Hamid Karzai

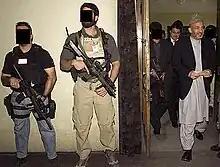
Bodyguards from "United States Naval Special Warfare Development Group" provide close protection for Karzai.

Many people have plotted to assassinate Karzai, especially the Taliban's Quetta Shura and the Taliban-allied Haqqani network which allegedly receives support and guidance from Pakistan's Inter-Services Intelligence (ISI) spy network. As recent as October 2011, while Karzai was visiting India to sign an important strategic partnership agreement with Indian Prime Minister Manmohan Singh, Afghan agents of the National Directorate of Security (NDS) arrested 6 people in Kabul for planning to assassinate Karzai. Among those involved in the assassination plot were four Kabul University students and one of its professors, Dr. Aimal Habib, as well as Mohibullah Ahmadi who was one of the guards outside the Presidential Palace in Kabul. The alleged group of assassins were associates of al Qaida and the Haqqani network, and were paid $150,000 by Pakistani-based Islamic terrorists. A U.S. official said that "Our understanding is that the threat against President Karzai was real, was credible, but it was only in the early stages of planning." The following is a list of other failed assassination attempts: